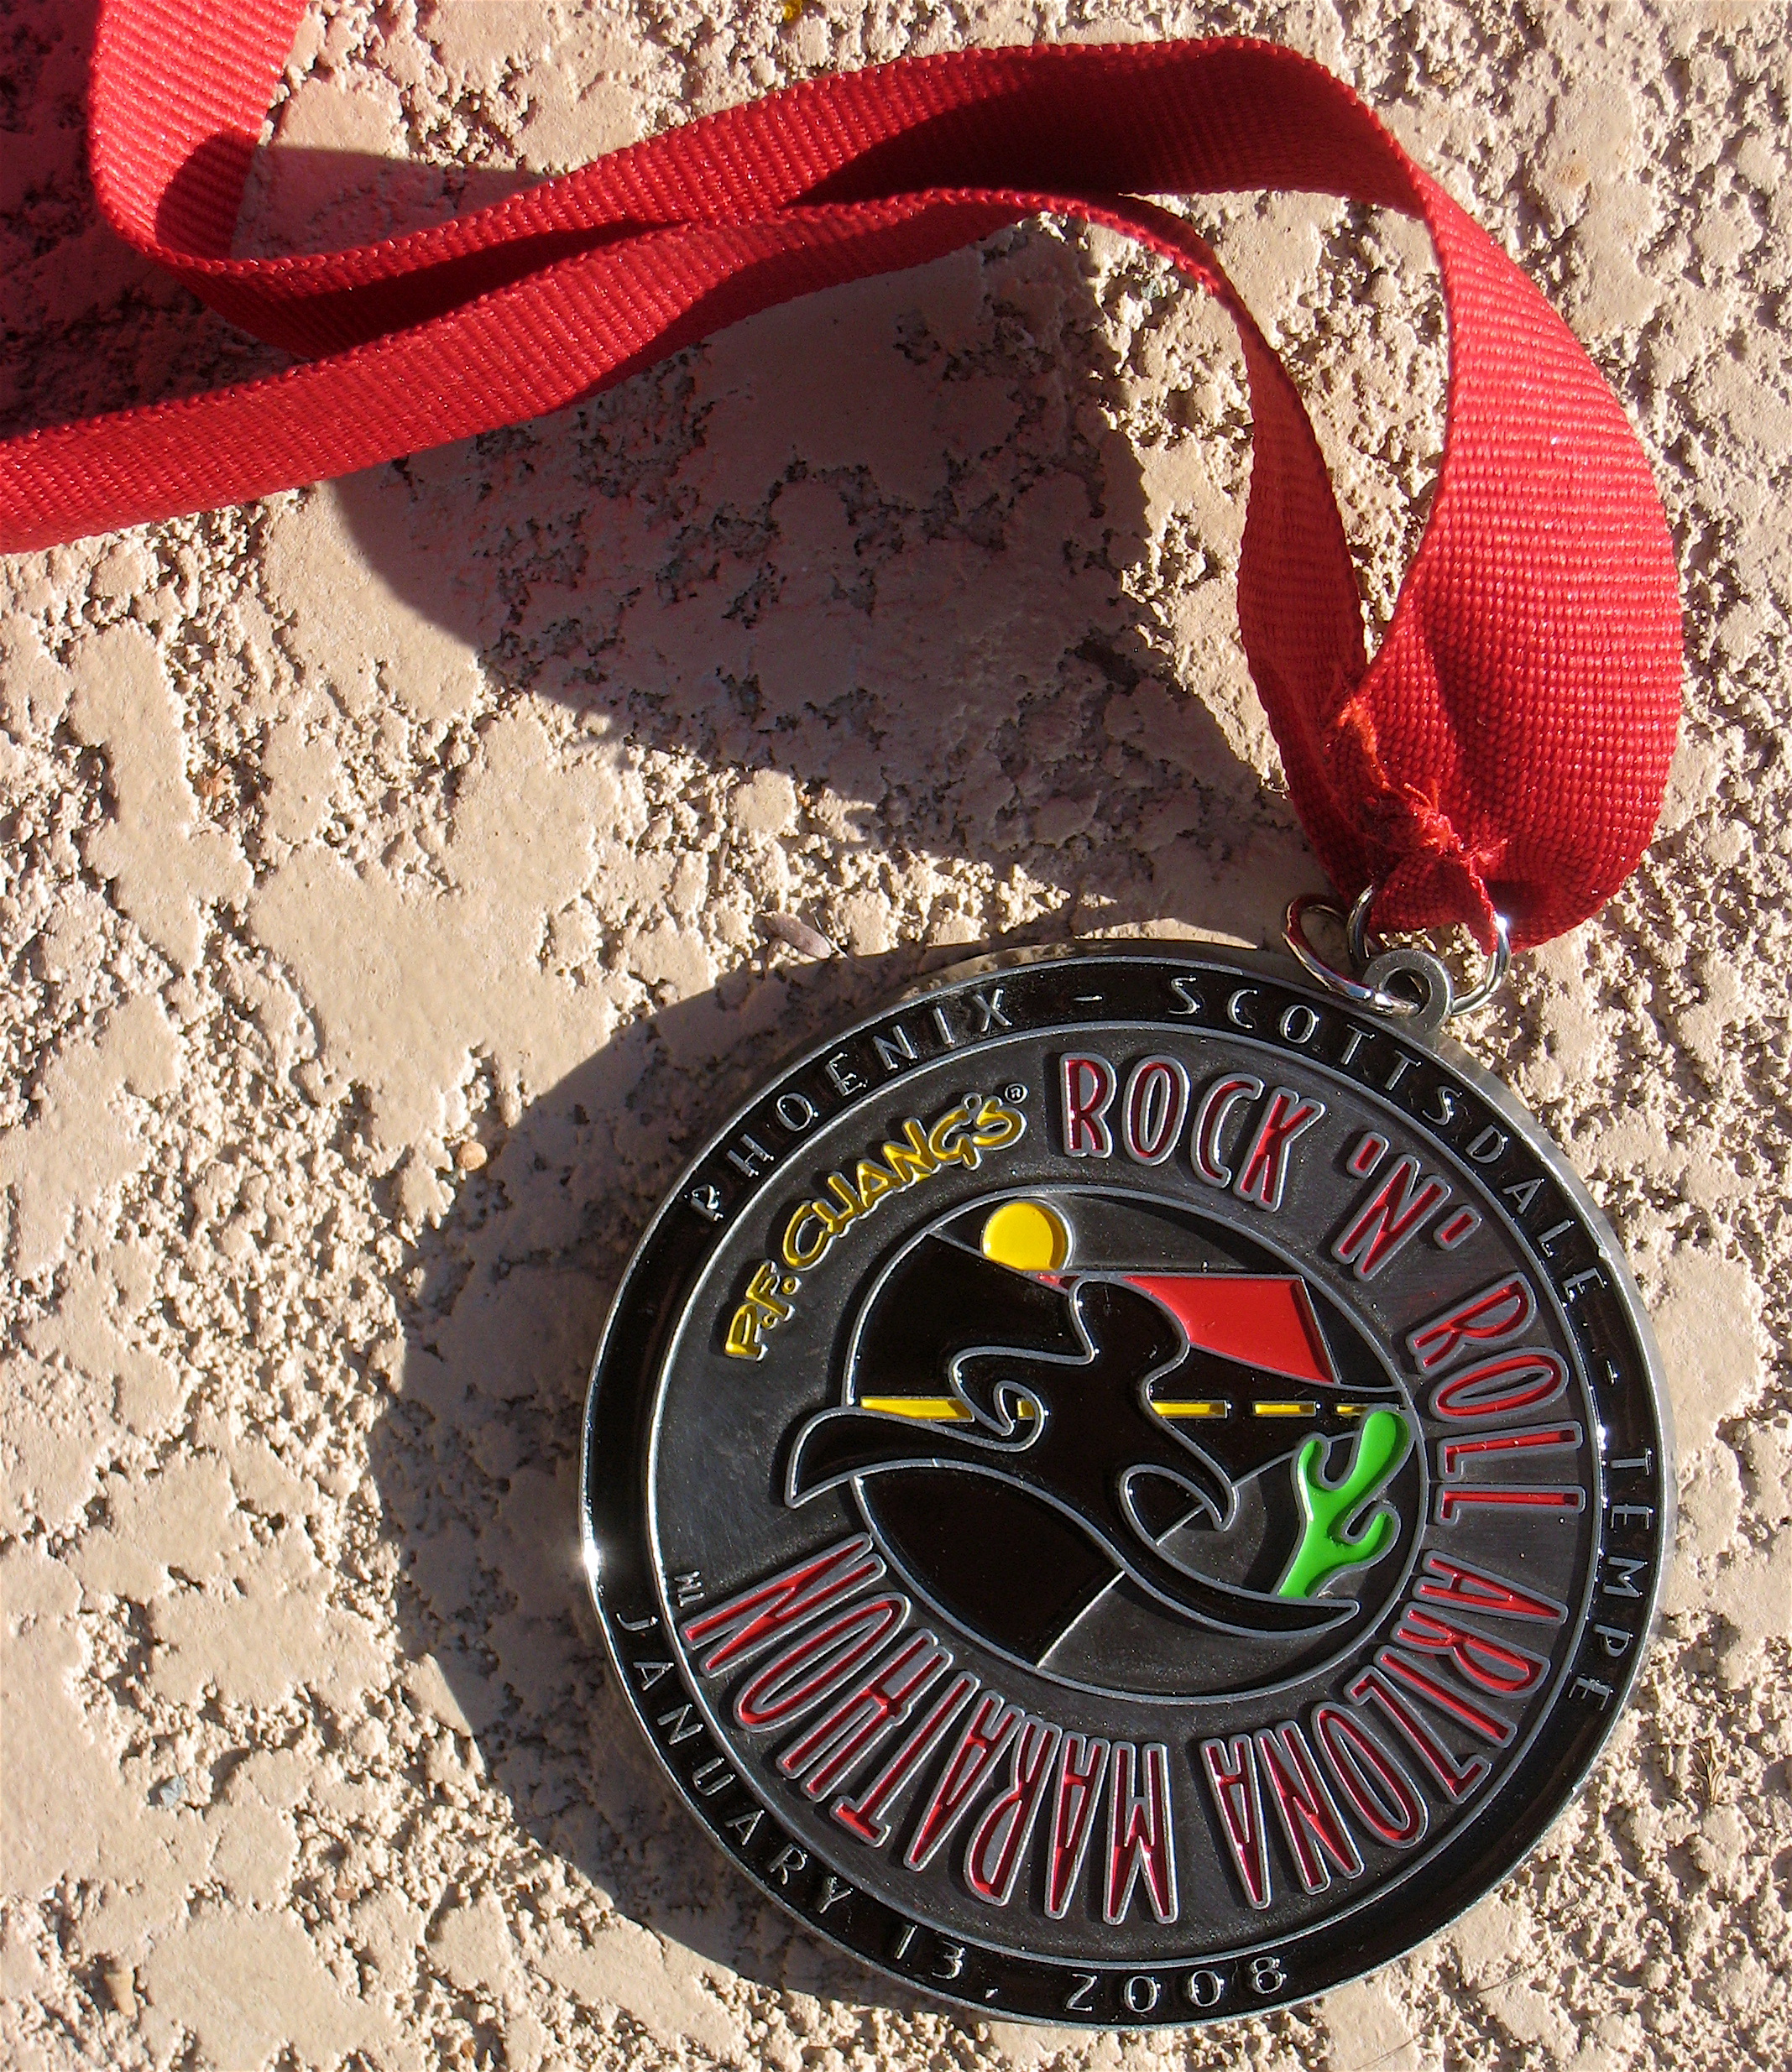
running, red, circle, marathon, phoenix